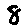
Label: 8